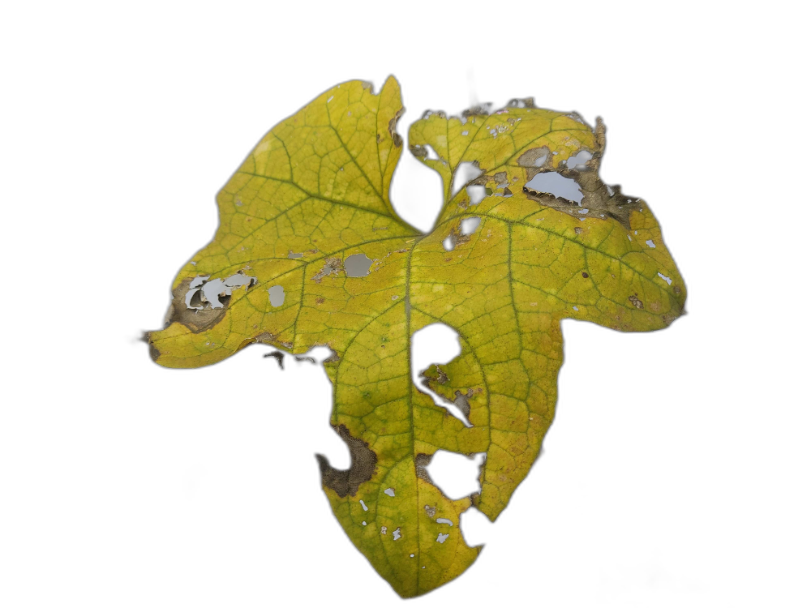
Crop: Zucchini
Label: Anthracnose